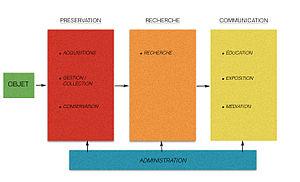
modèle pensé par La Rainwardt academy au Pays-Bas Préservation/Recherche/Communication qui constituent les trois fonctions indissociables du musée et qui interagissent avec leur contexte, où les différentes fonctions sont plus ou moins importantes selon les différentes politiques. Ce modèle peut s’illustrer selon un schéma de type «
Selon l’étymologie du terme, la muséologie désigne « l'étude du musée » ou la « discipline qui étudie les musées ».